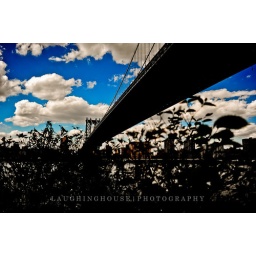
Got a little to creative in lightroom love the sky when its super blue